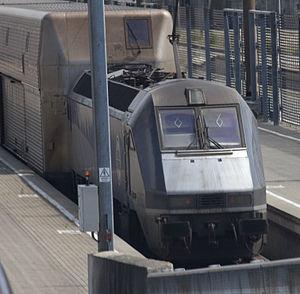
Le gabarit ferroviaire désigne le contour transversal d'un véhicule ferroviaire. Ce contour, qui fait l'objet d'une normalisation précise, doit s'inscrire dans le gabarit des obstacles, qui est le contour qui doit être maintenu libre dans les installations ferroviaires. Le chemin de fer étant un mode guidé, les véhicules ne peuvent pas dévier de leur voie pour éviter tout obstacle imprévu, d'où l'importance de la notion de gabarit. L'harmonisation des gabarits est nécessaire pour permettre l'interopérabilité des réseaux ferroviaires.